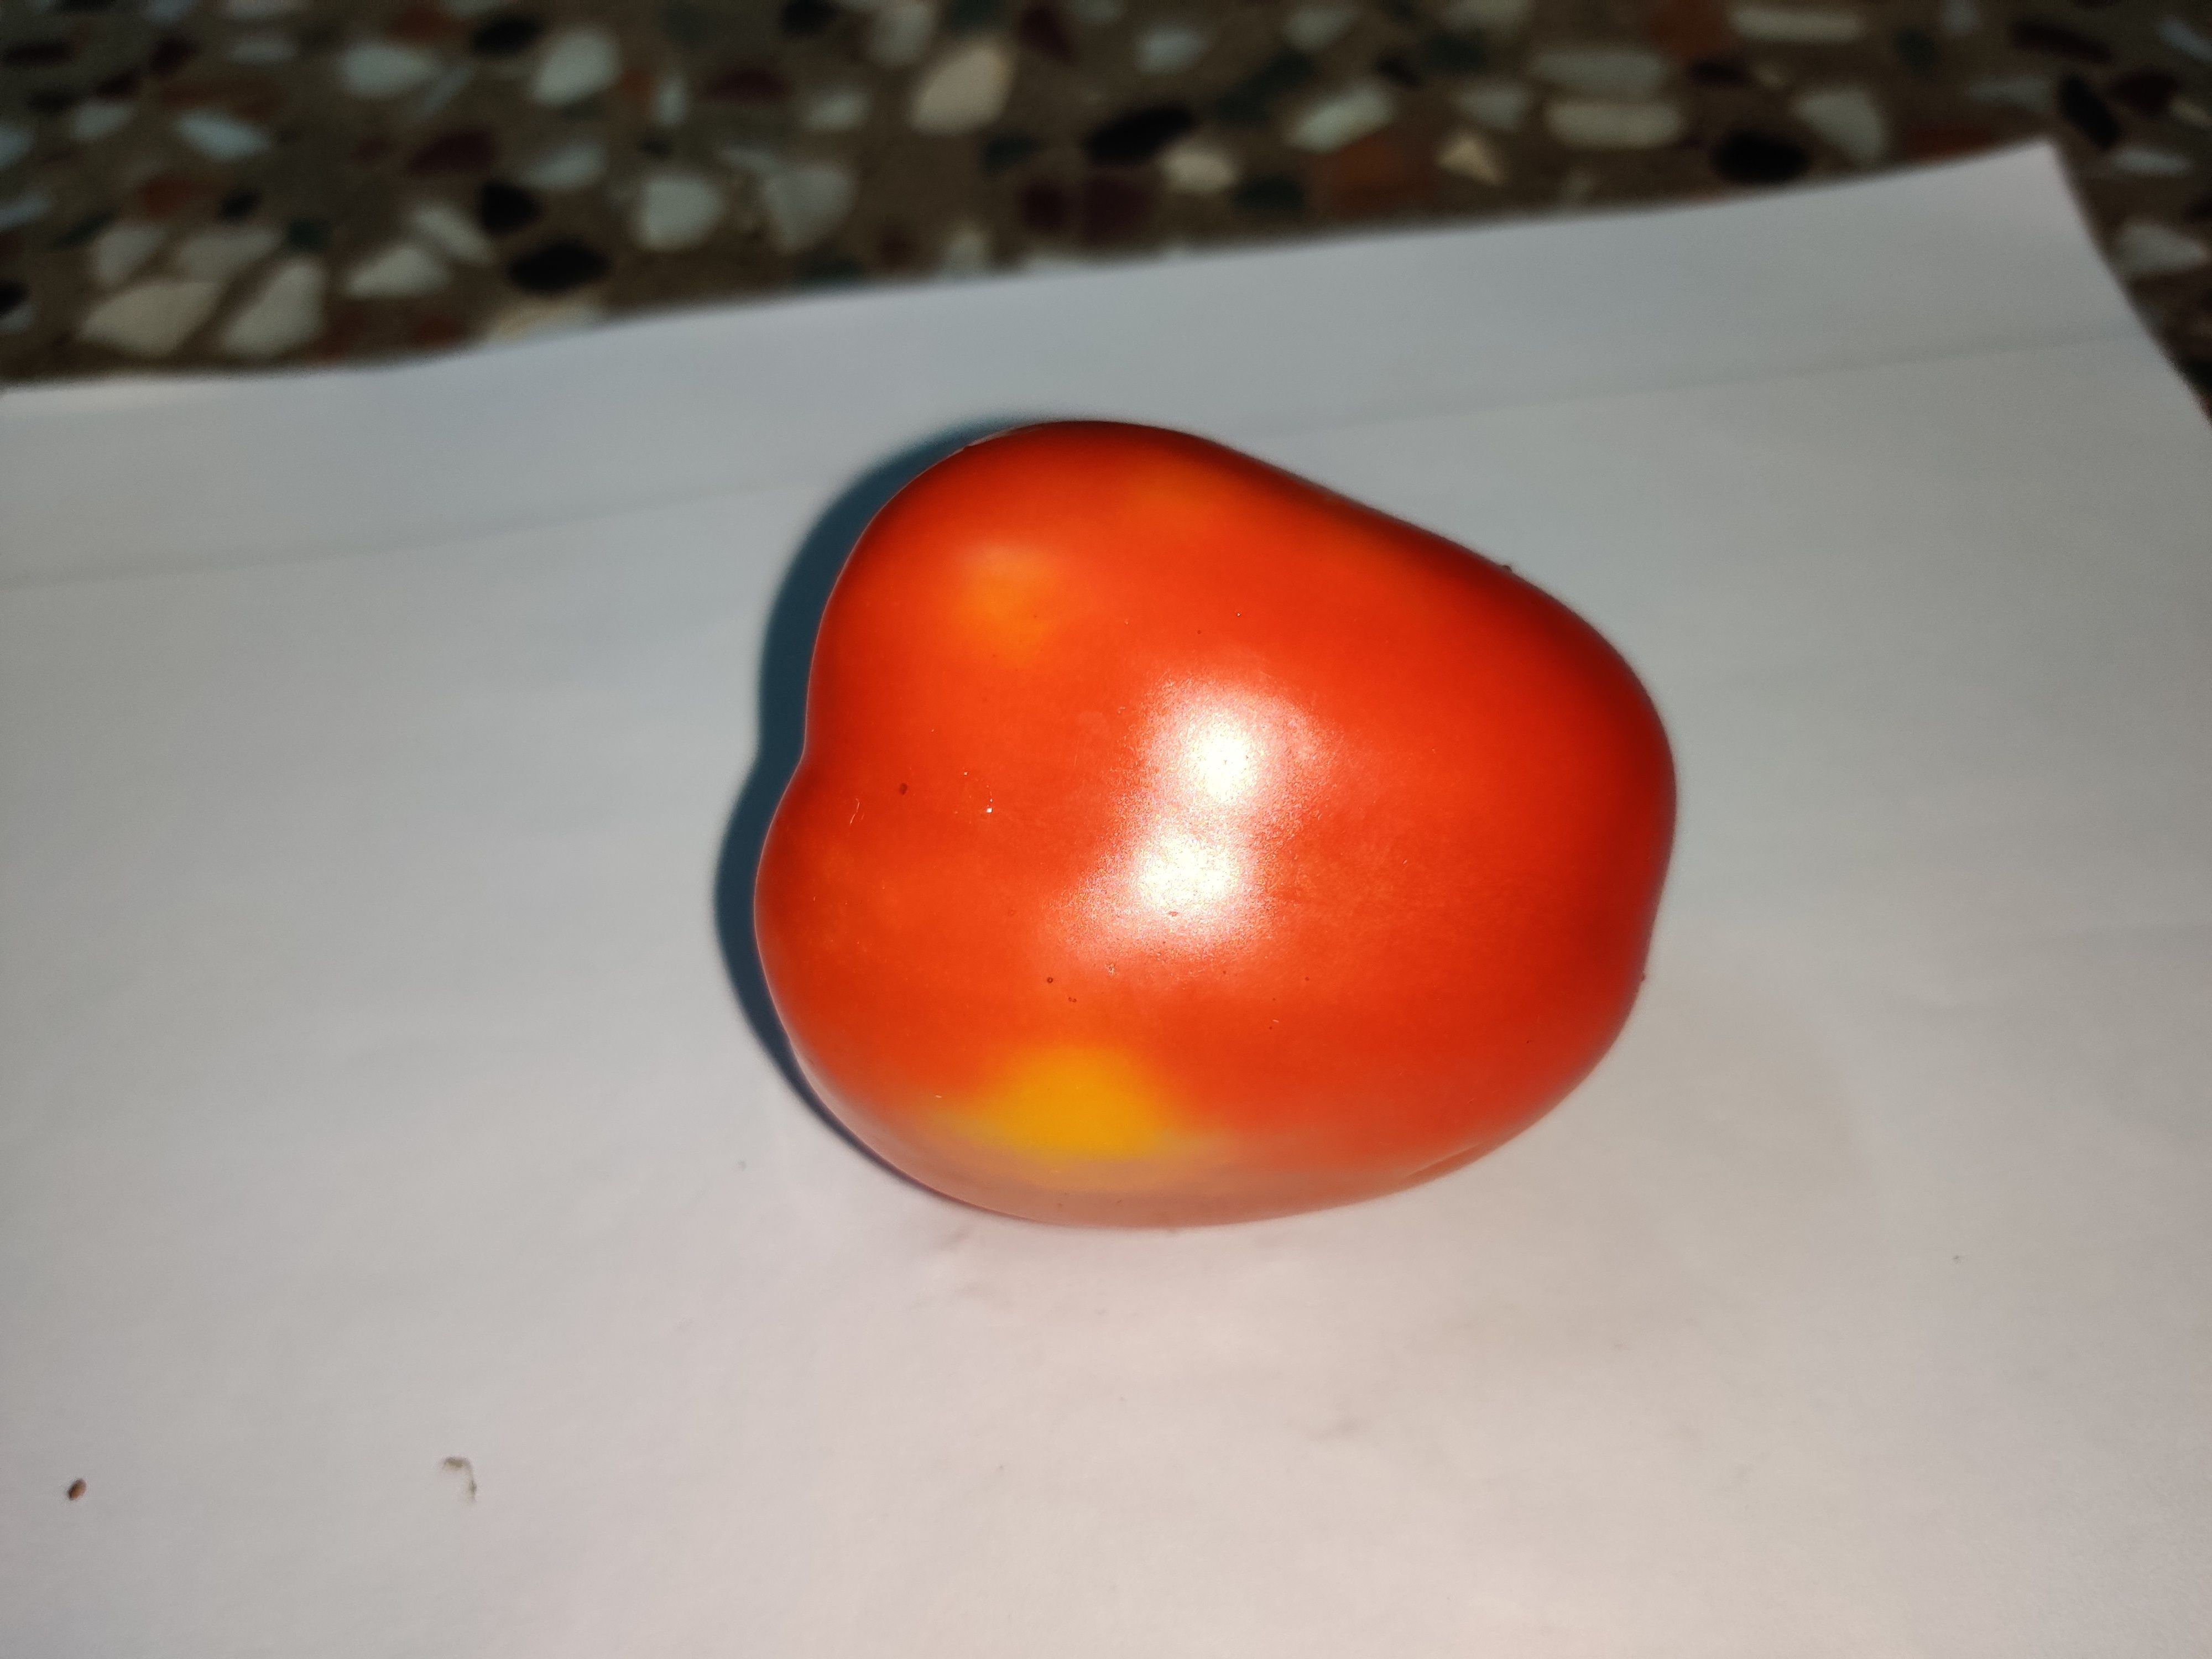
Fruit: tomatoes
Grade: 2nd-grade